Alexander W. Stow

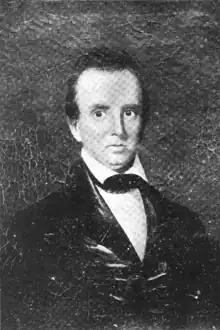
Portrait from "Report of the Proceedings of the Meetings of the State Bar Association of Wisconsin" Vol. 1

Alexander Wolcott Stow (February 5, 1805September 14, 1854) was an American lawyer and judge. He was the first chief justice of the Wisconsin Supreme Court.